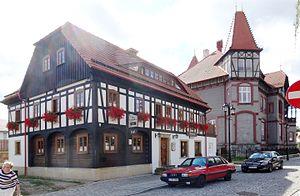
Bogatynia [bɔgaˈtɨɲa], est une ville dans le sud-ouest de la Pologne, au tripont Pologne/ Allemagne/ Tchéquie. Elle est le chef-lieu de la gmina de Bogatynia faisant partie du powiat de Zgorzelec dans la voïvodie de Basse-Silésie.